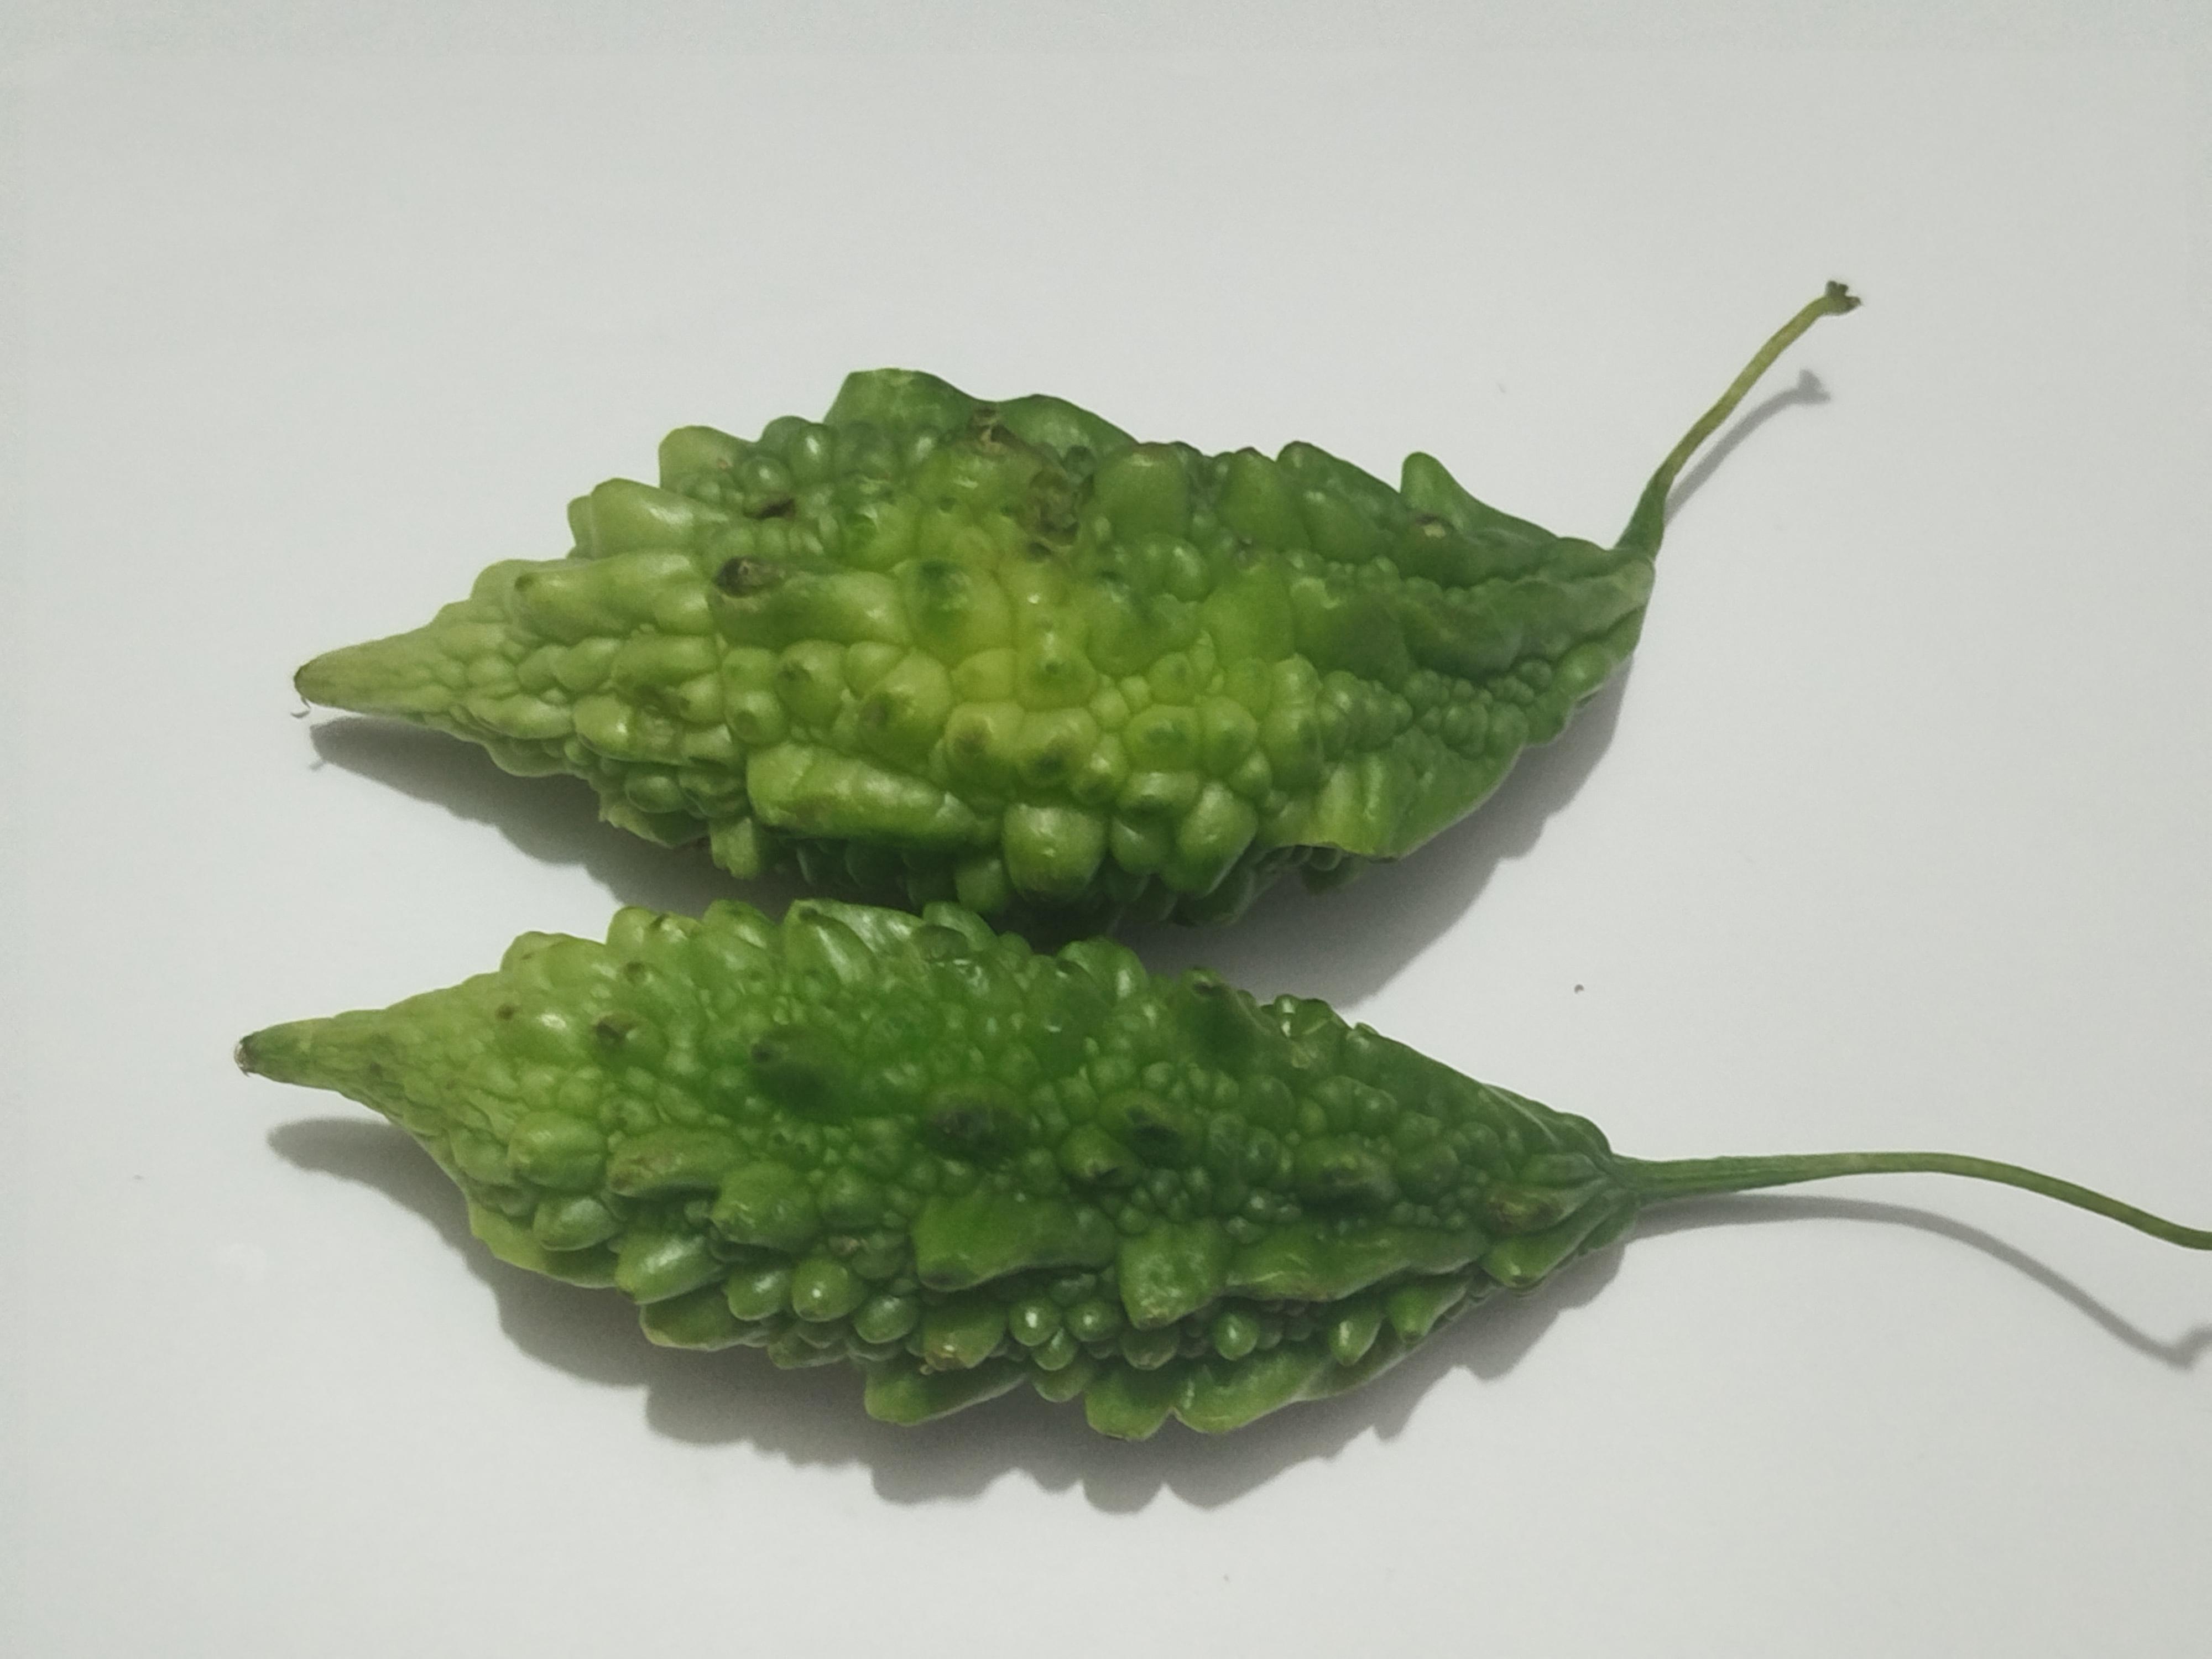
Label: Bitter melon